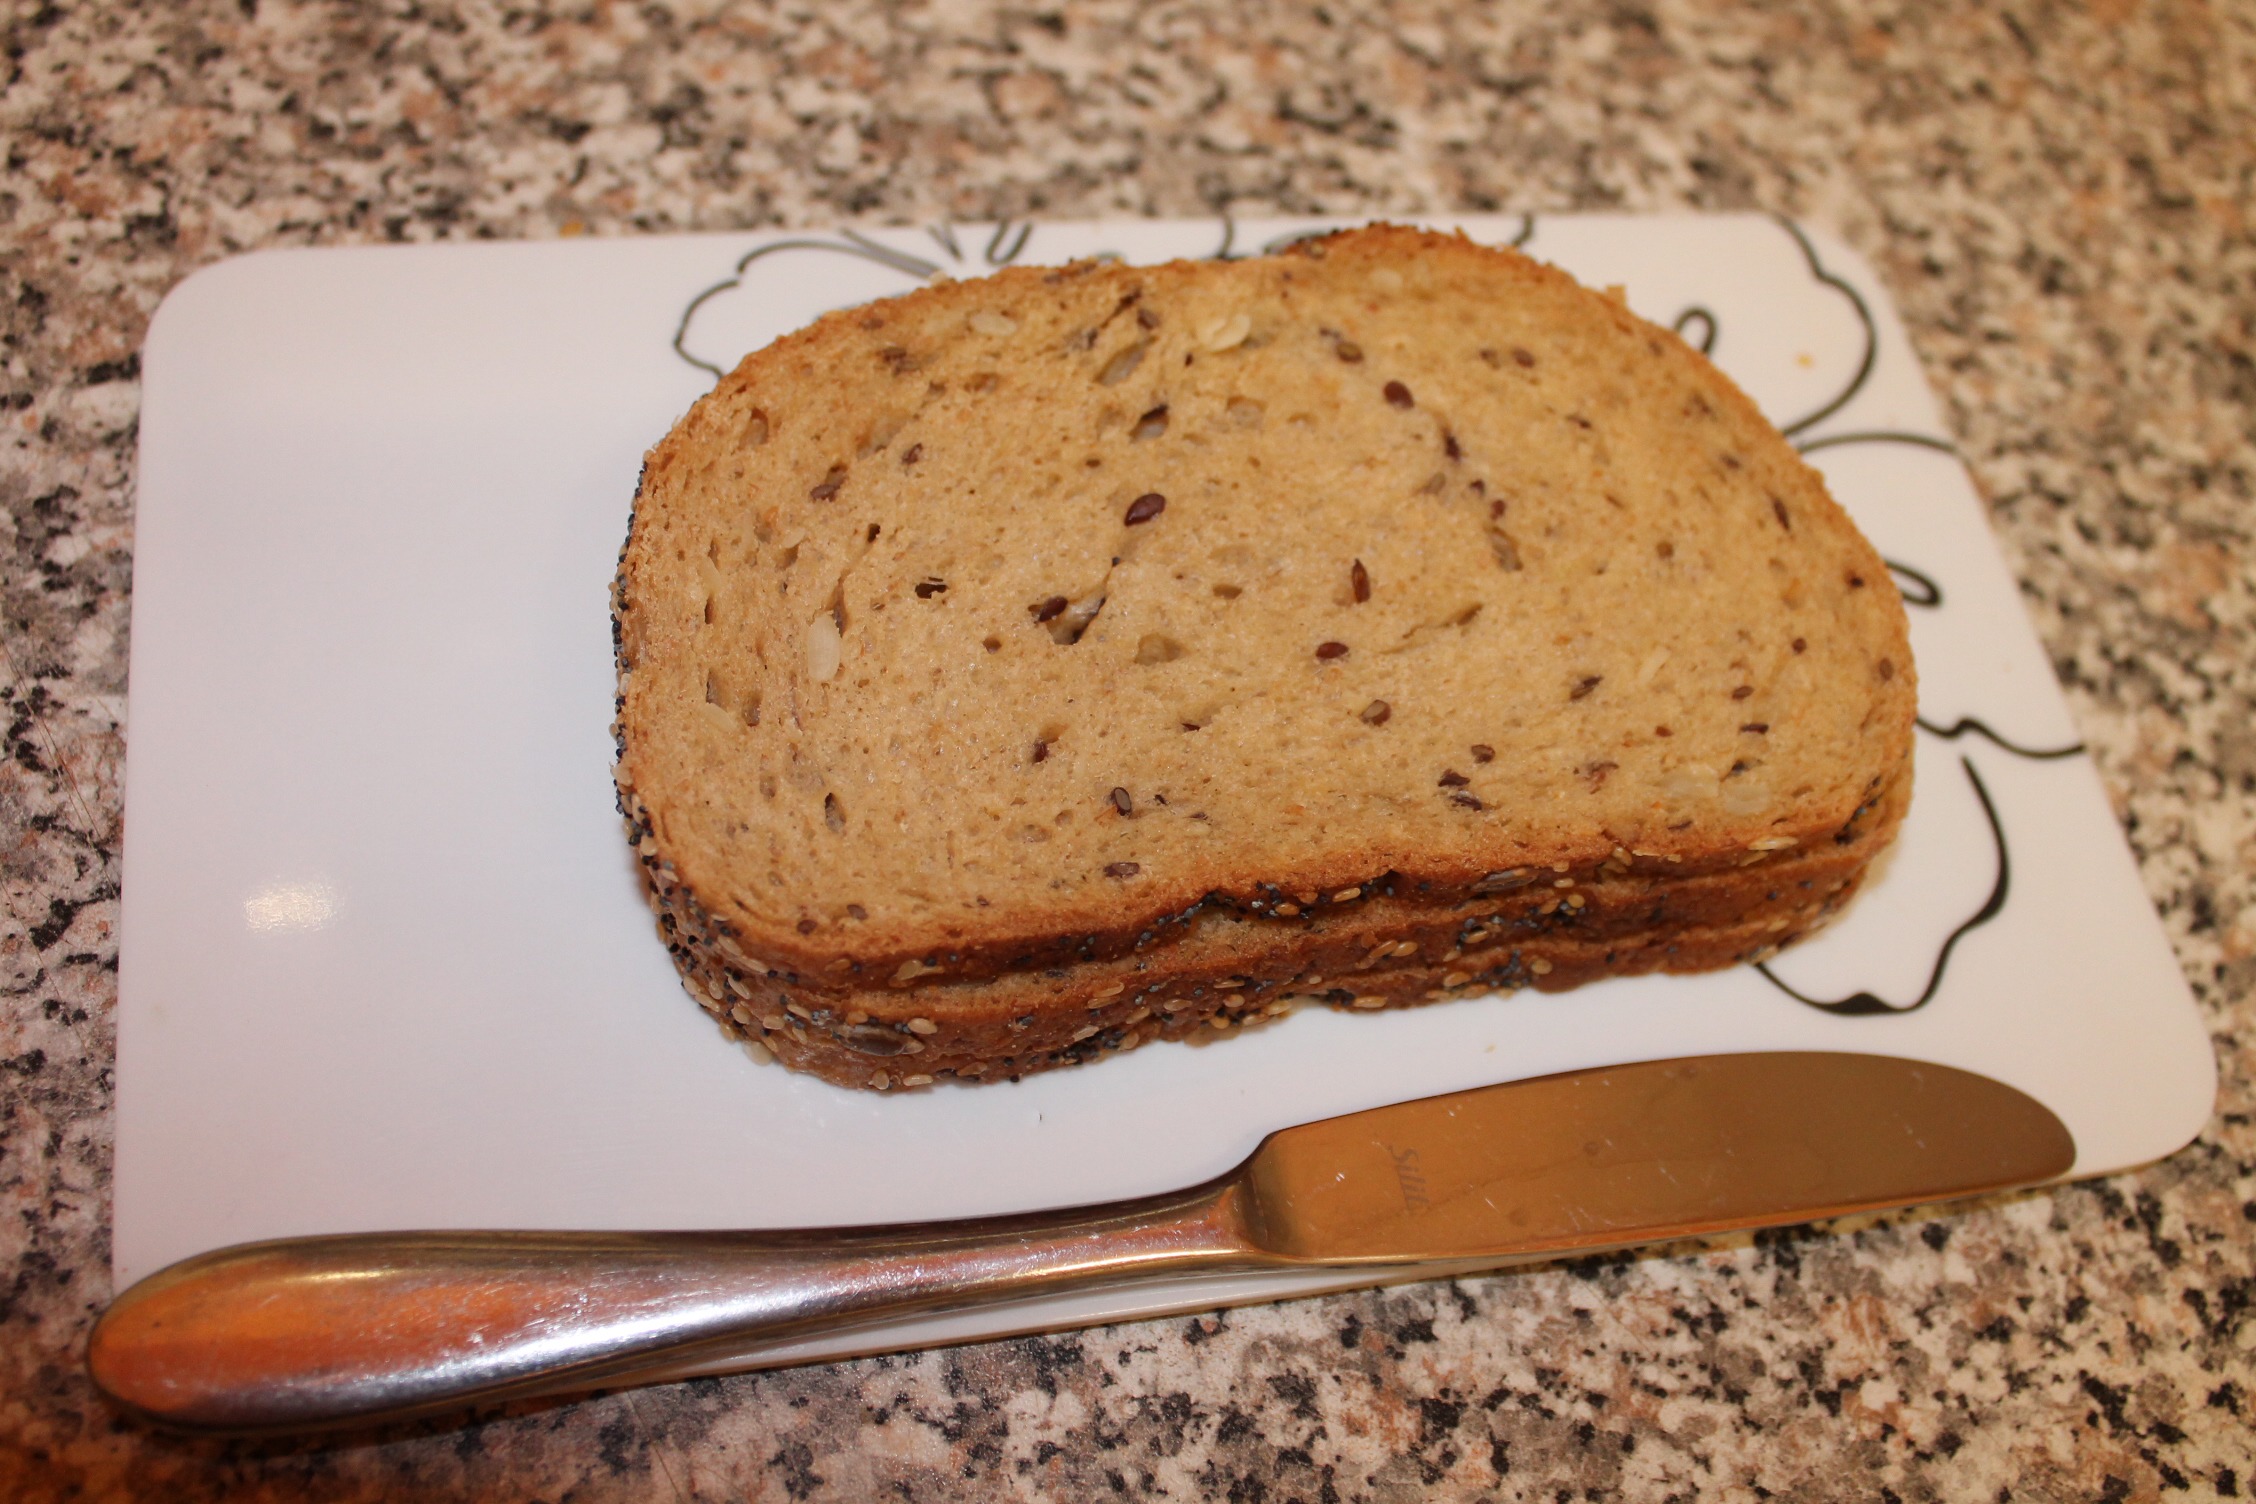
food, produce, breakfast, baking, dessert, eat, bread, knife, baked goods, brown bread, rye bread, abendbrot, bread slices, grass family, whole grain, banana bread, breakfast plate